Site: brandenburg
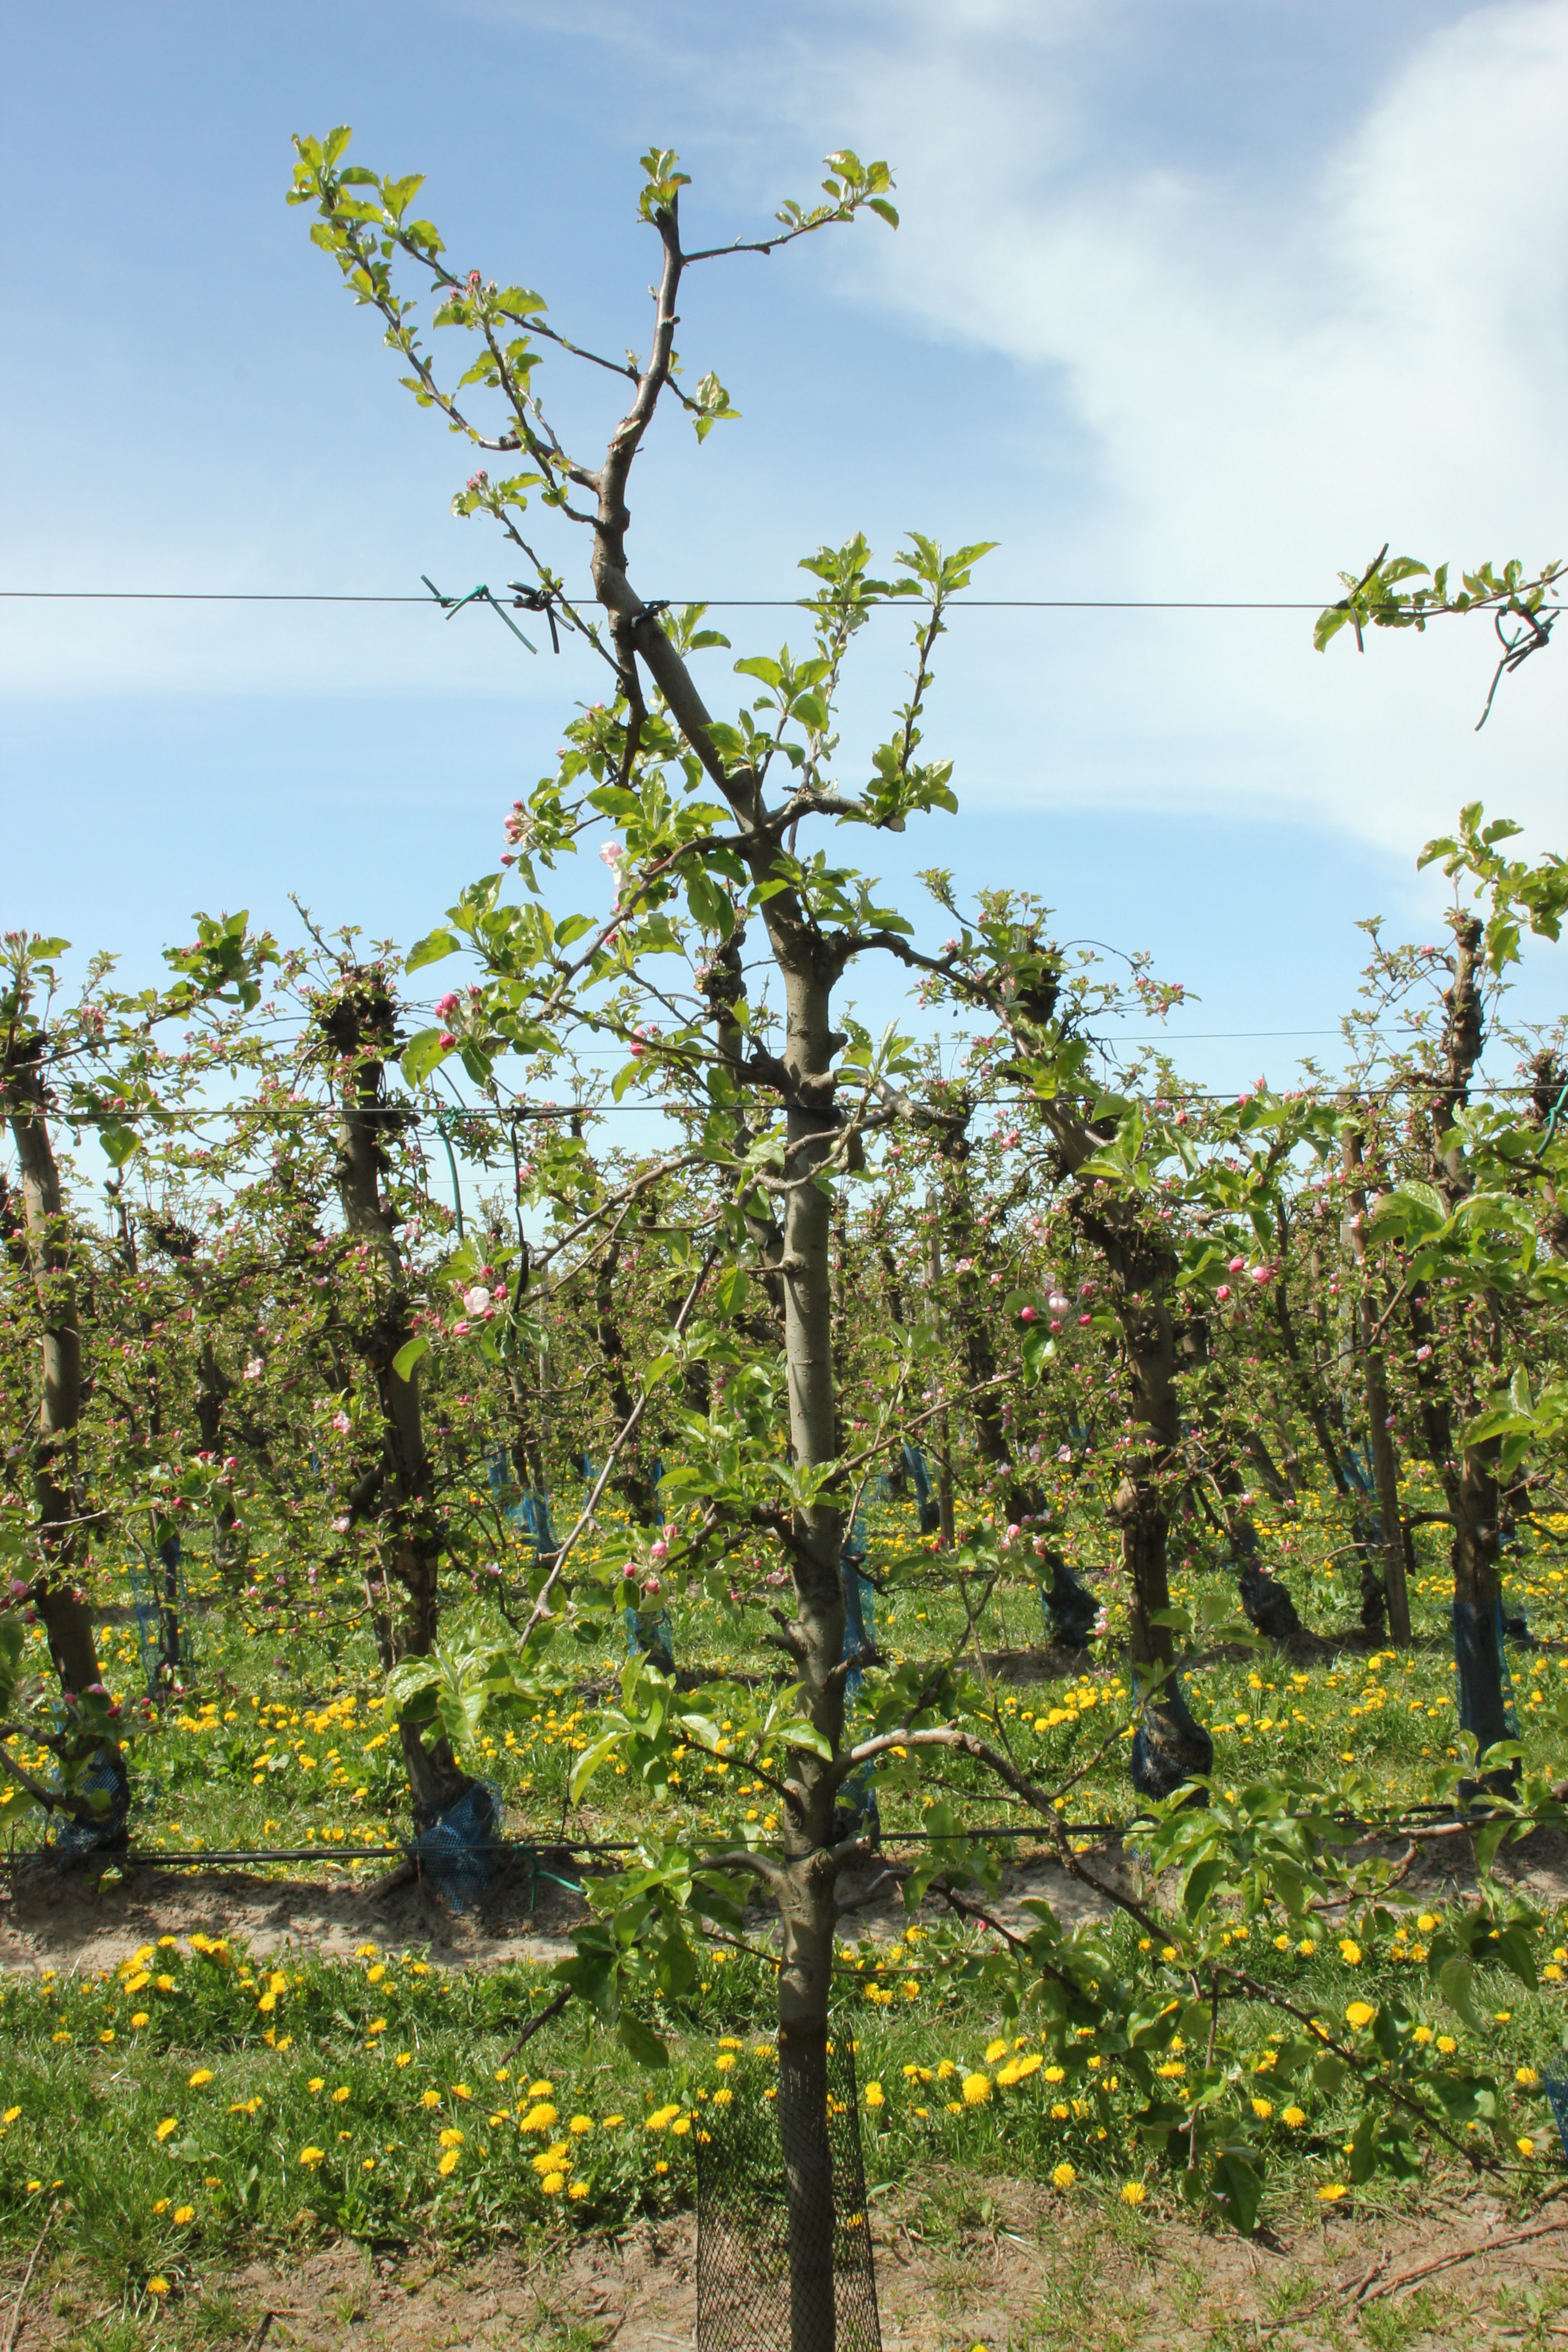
Growth stage (BBCH 57): Inflorescence emergence